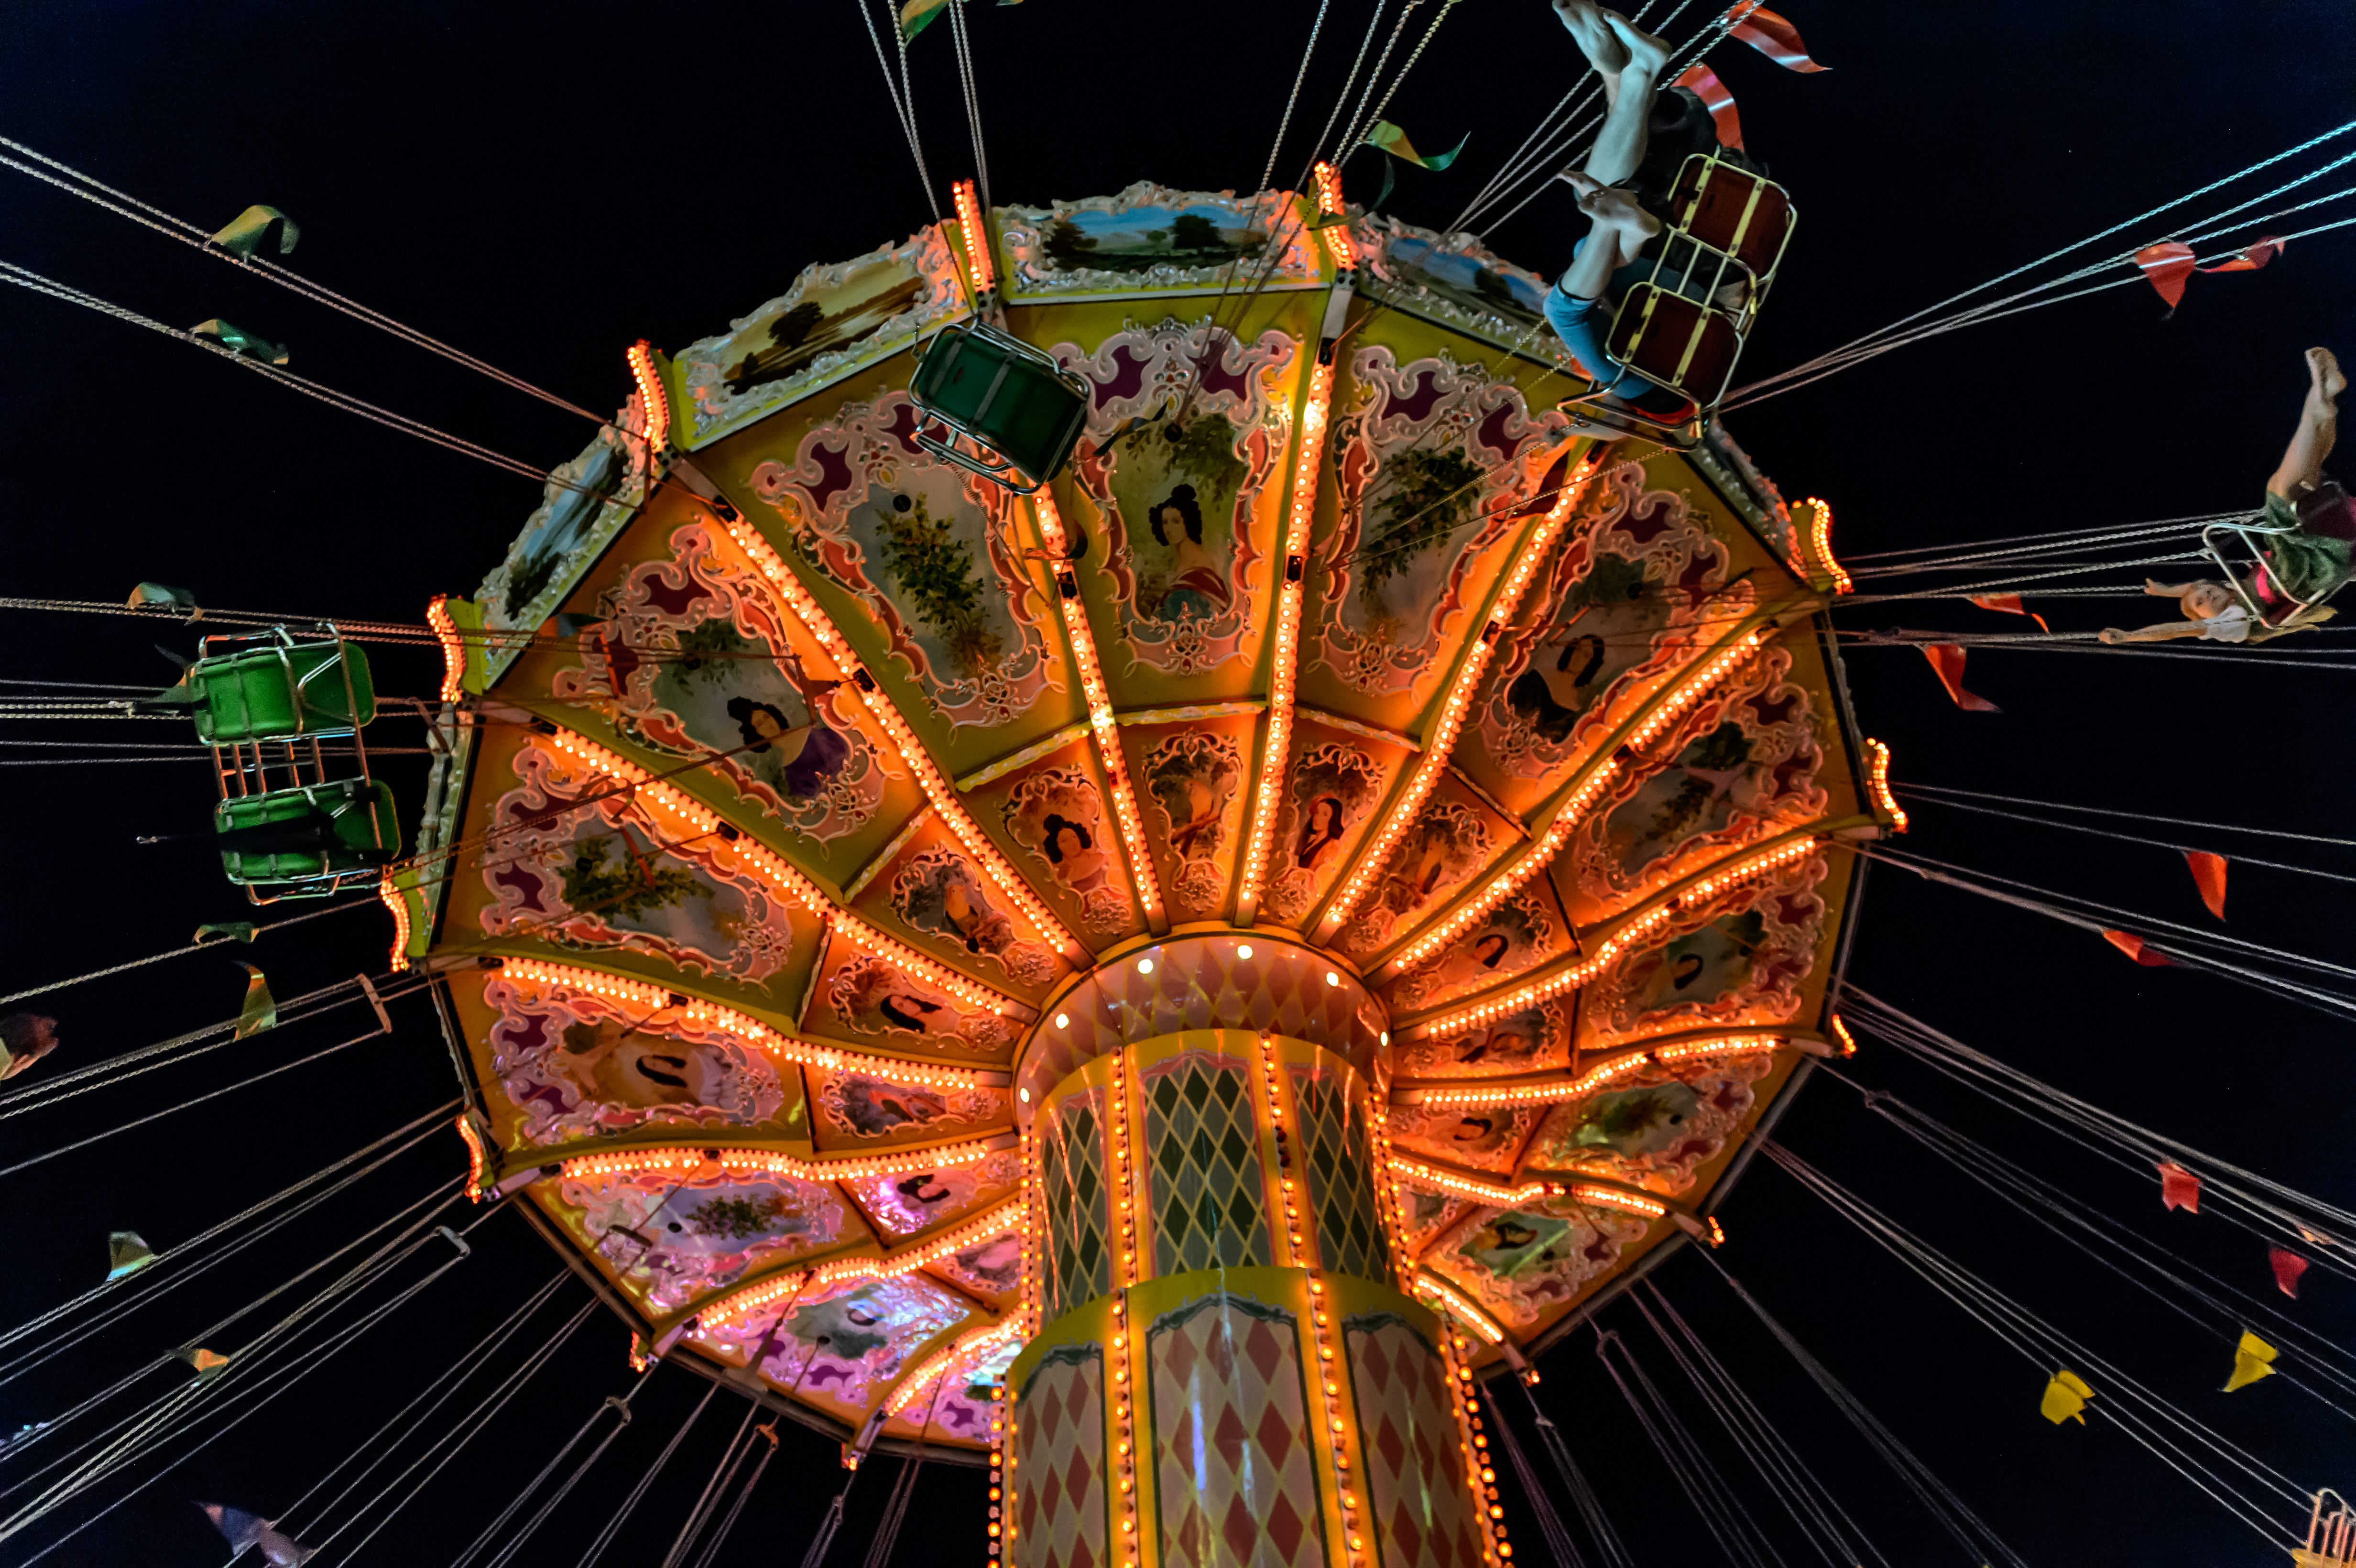
night, recreation, ferris wheel, amusement park, park, carousel, nikon, symmetry, lowlight, germany, deutschland, tourist attraction, fair, dachau, nightphoto, nikond4, d4, giostra, amusement ride, outdoor recreation, nonbuilding structure